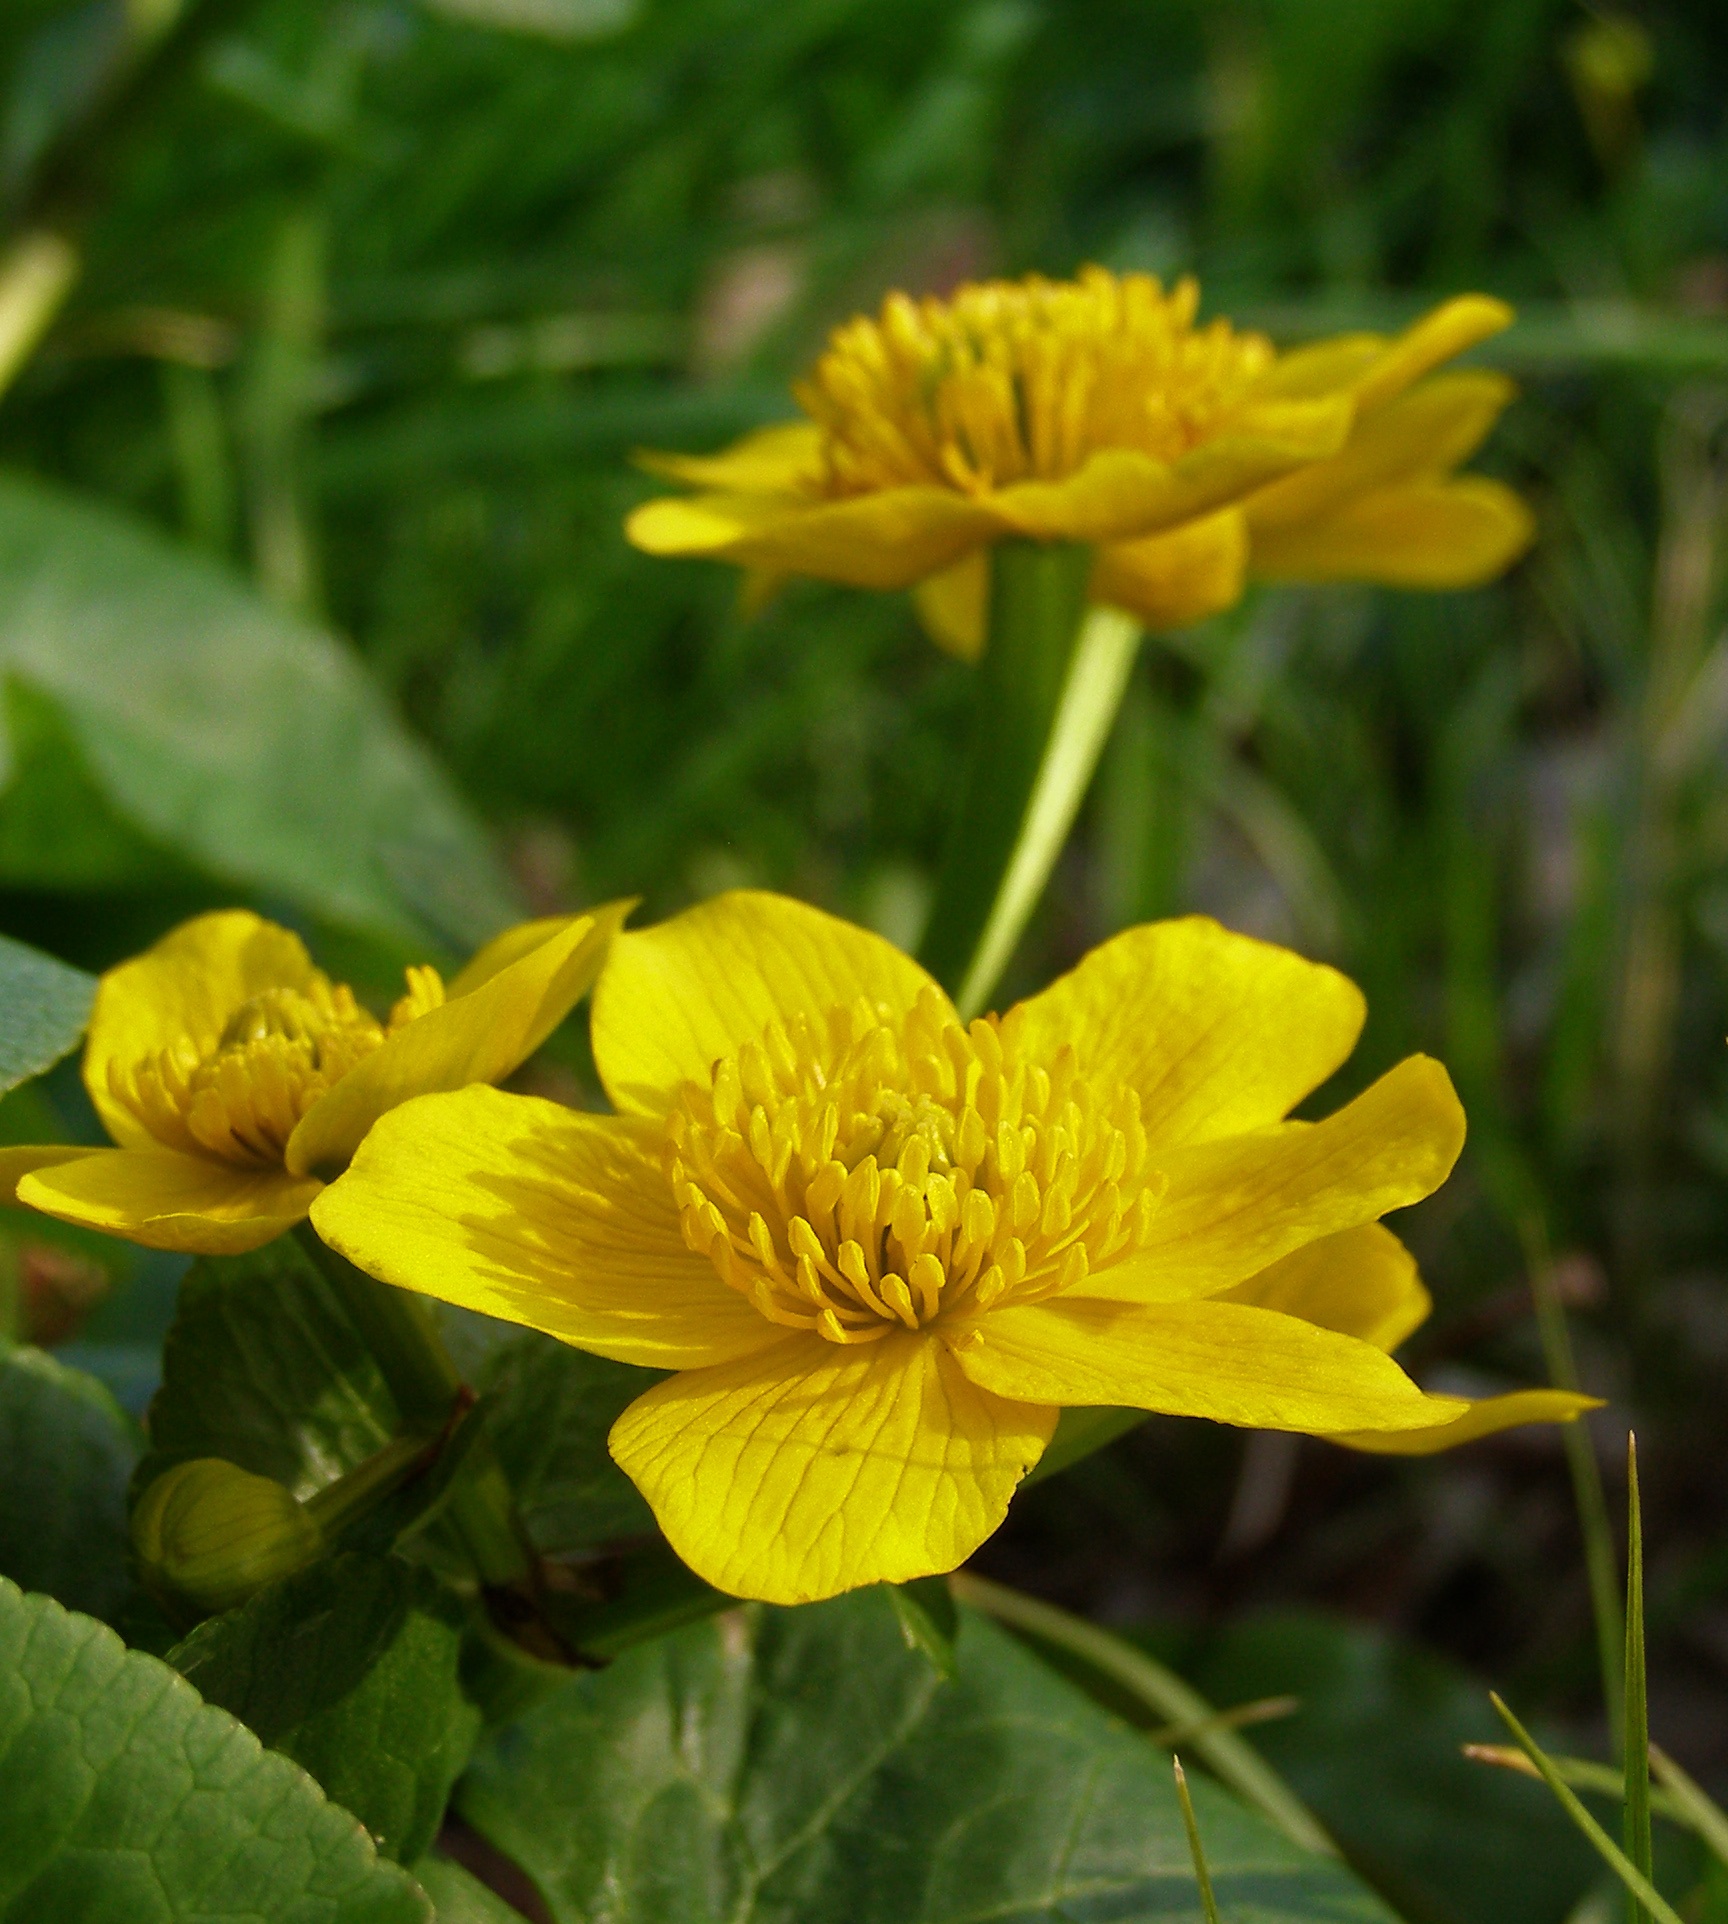
nature, plant, meadow, flower, petal, spring, botany, yellow, flora, wildflower, evening primrose, macro photography, flowering plant, your marigolds, caltha palustris, marsh marigold mud, land plant, large flowered evening primrose